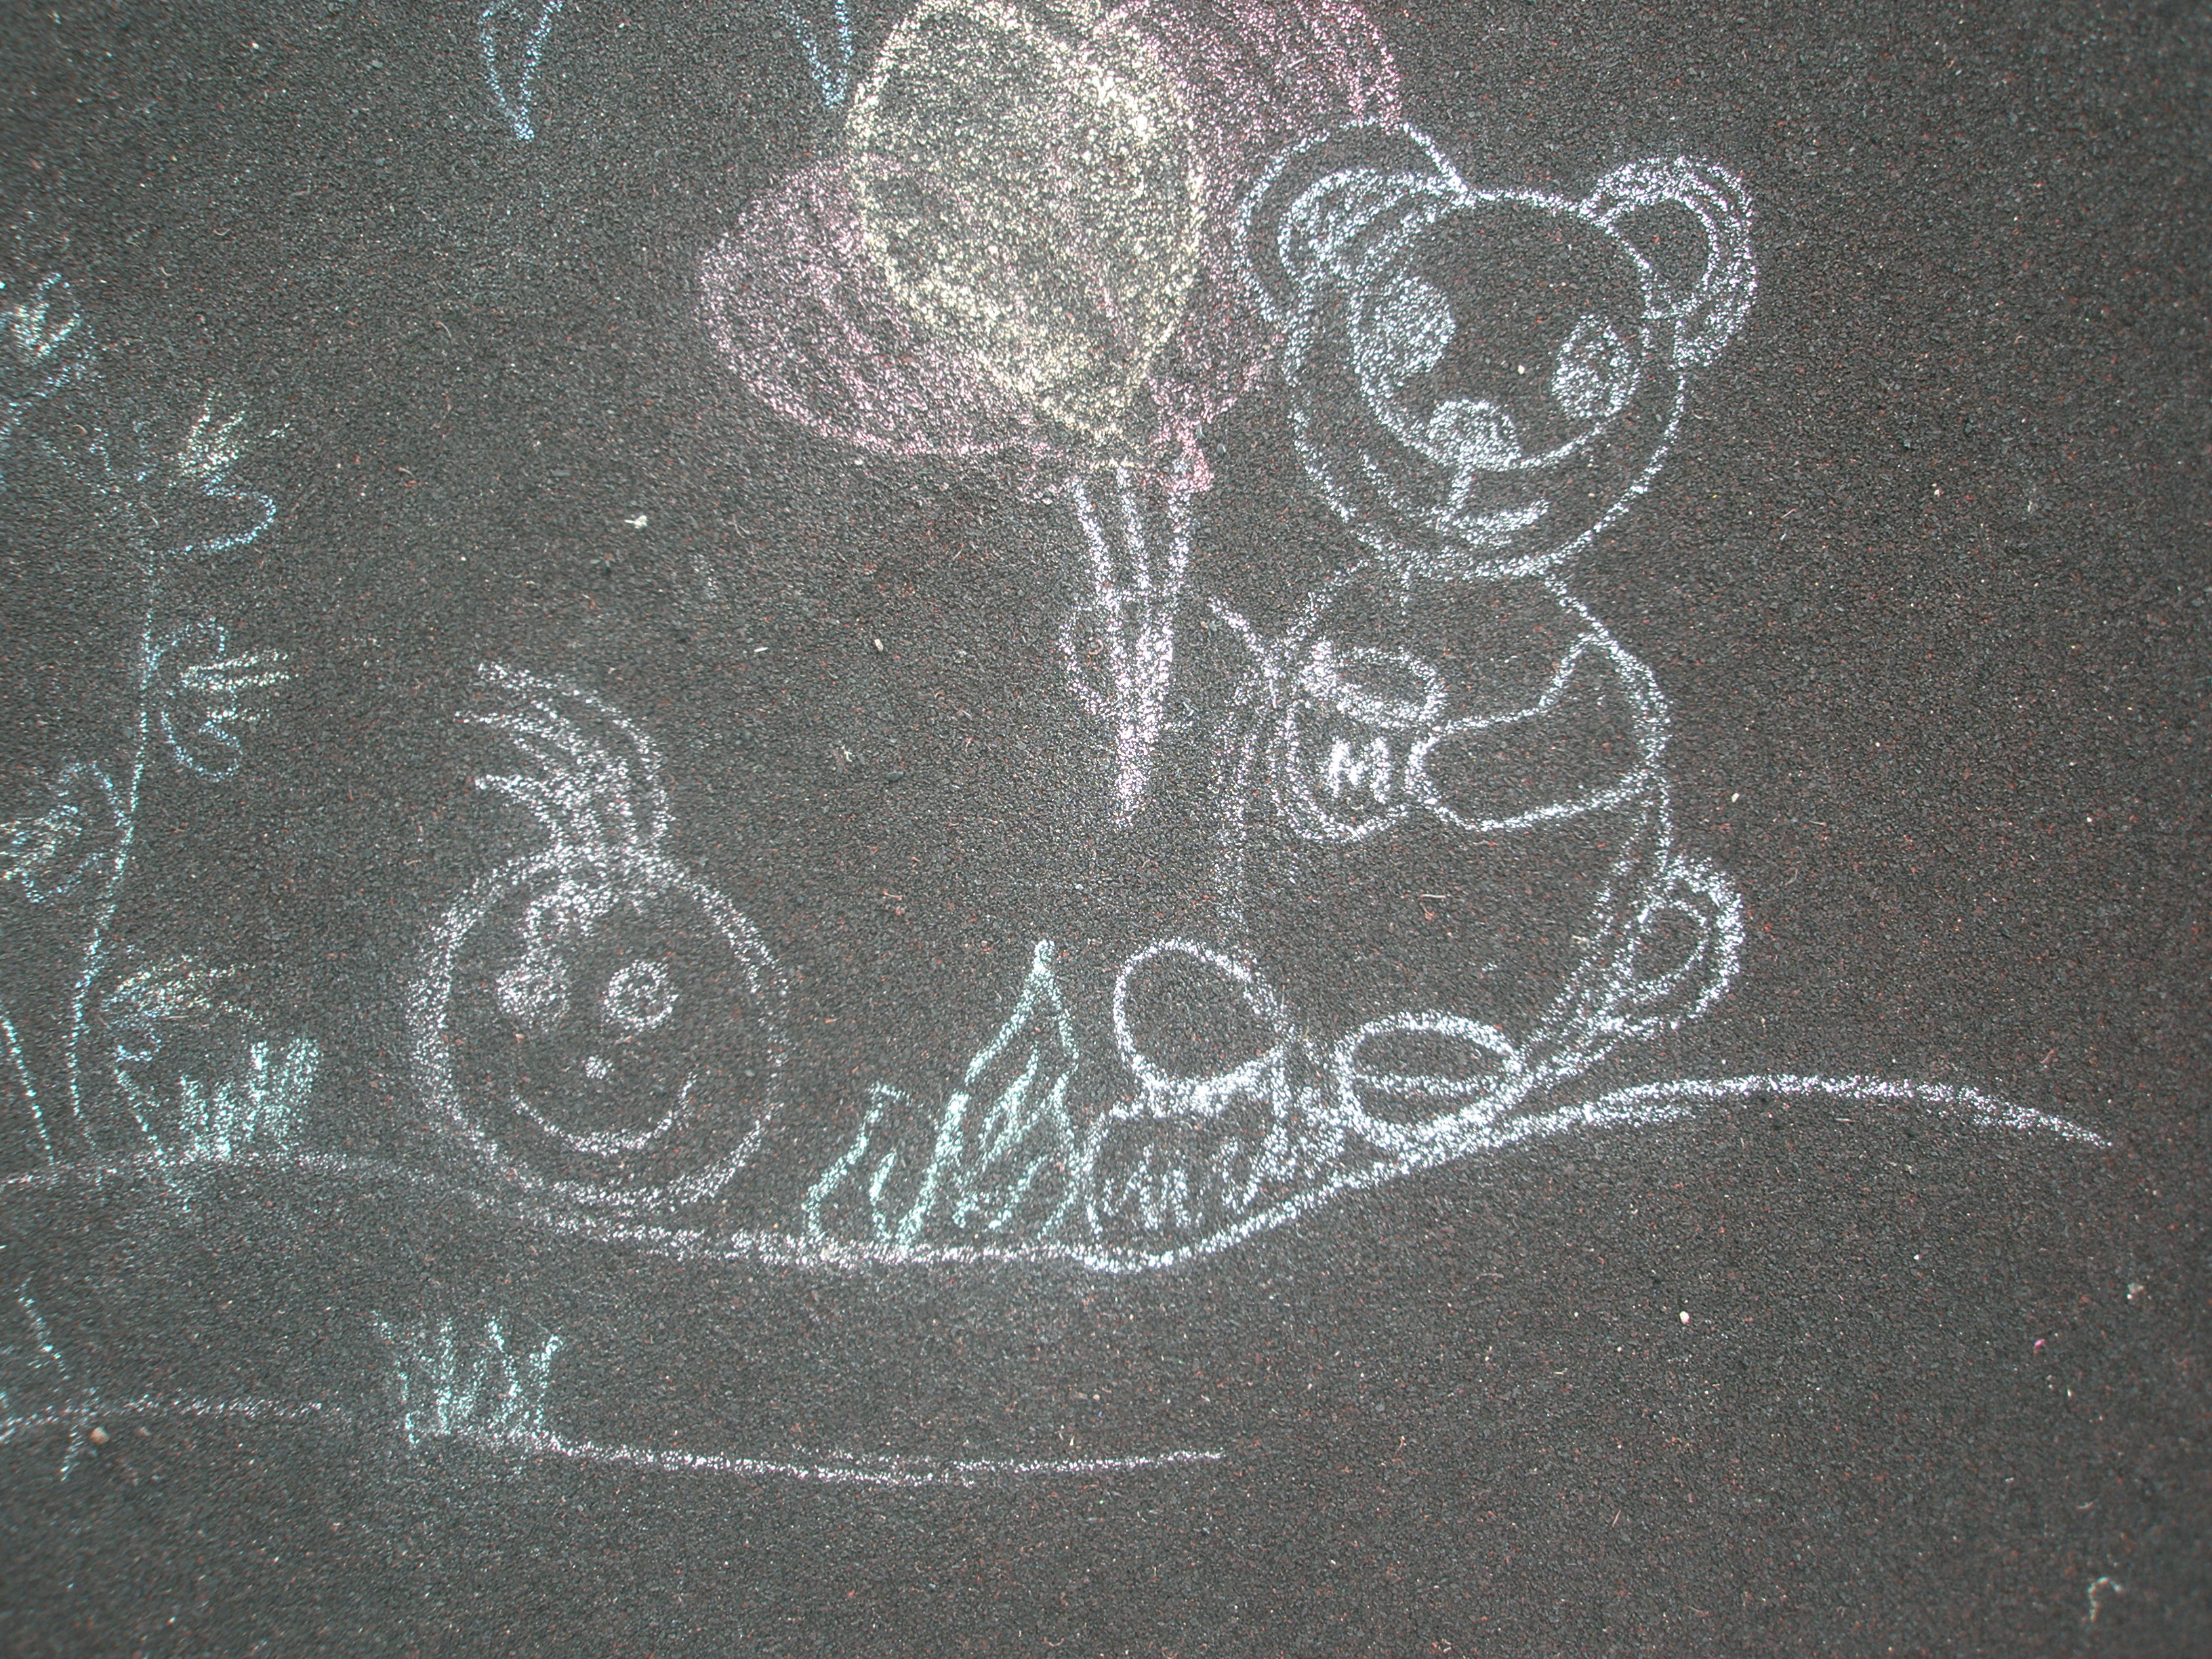
images, road surface, asphalt, blackboard, gesture, chalk, art, grey, font, handwriting, monochrome, drawing, grass, illustration, darkness, child art, visual arts, tail, felidae, monochrome photography, circle, pattern, still life photography, sketch, whiskers, teddy bear, small to medium sized cats, flooring, room